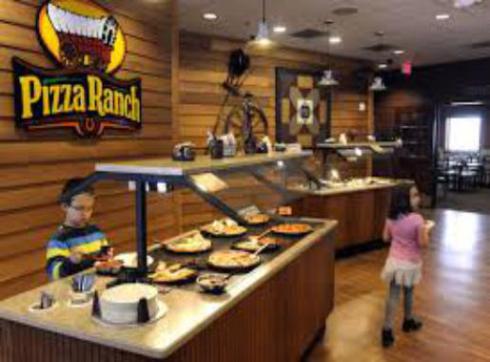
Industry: Food